Lady Hunter: Prelude to Murder

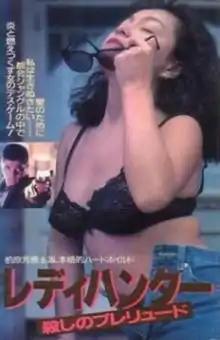

is a 1991 Japanese action film directed by Takashi Miike. It was the first film shot by Takashi Miike, even though it was released after "Toppū! Minipato tai - Aikyacchi Jankushon".